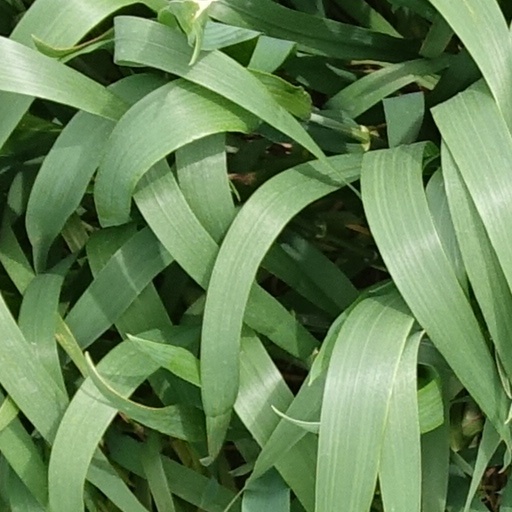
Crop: wheat